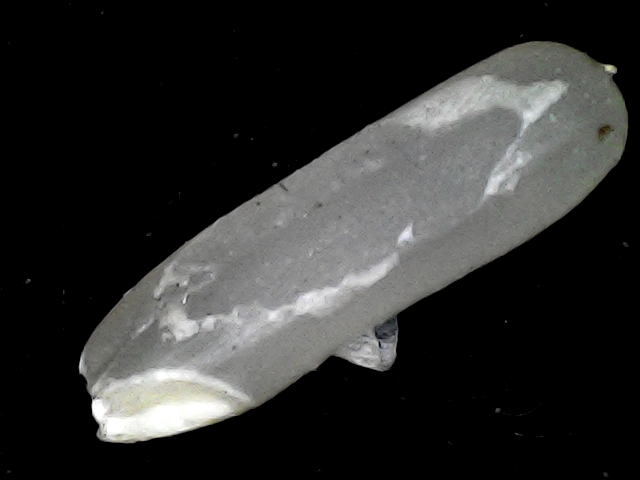
Rice variety: BD87